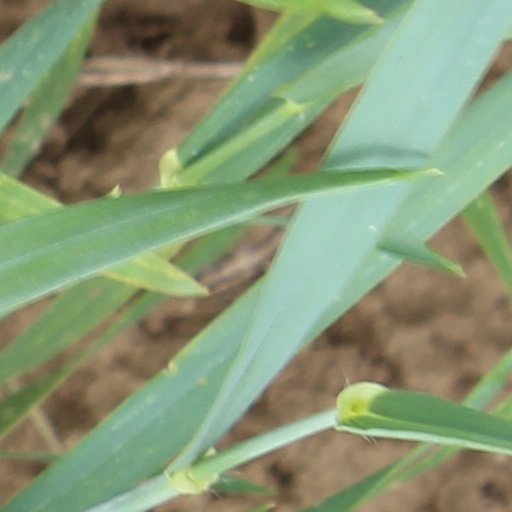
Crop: wheat